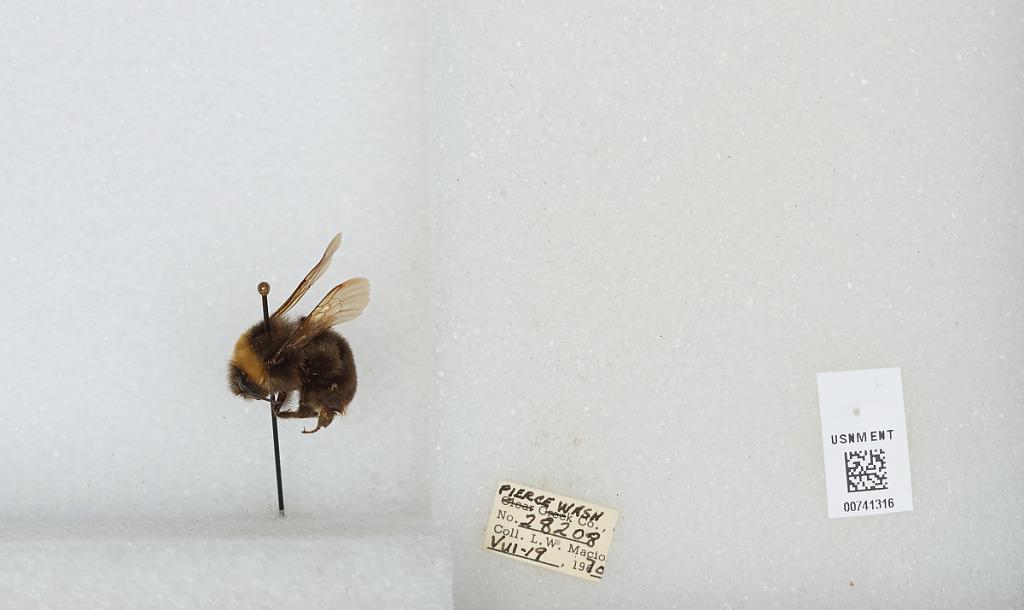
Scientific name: Bombus (Bombus) occidentalis Greene
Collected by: L. Macior
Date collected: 1970-8-19
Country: United States
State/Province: Washington
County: Pierce
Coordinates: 47.05, -122.12